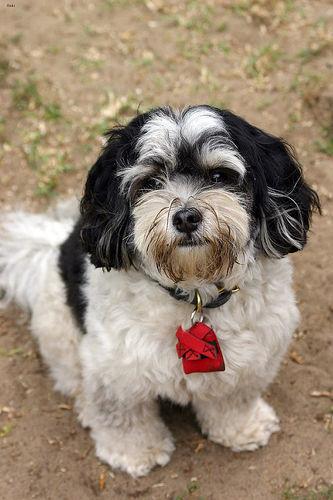
Breed: havanese